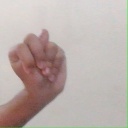
अक्षर: न